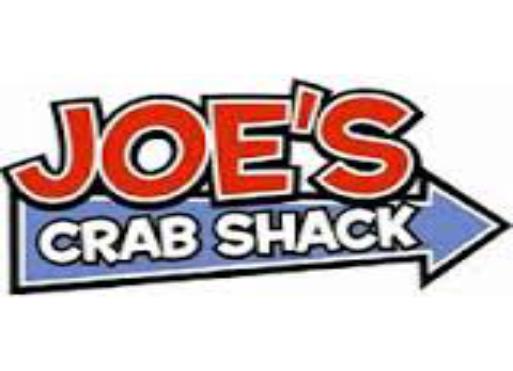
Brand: Joe's Crab Shack
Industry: Food